Ōkuninushi

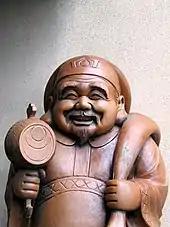
Ōkuninushi was popularly conflated with the deity Daikokuten (pictured)

In the , the god is mainly referred to as "Ō(a)namuchi-no-Kami" (hist. orthography: おほ(あ)なむち "Oho(a)namuchi"; OJ: "Opo(a)namuti") or "Ō(a)namuchi-no-Mikoto". One variant cited in the text lists the same alternate names for Ōkuninushi as those found in the , most of which are written using different characters.